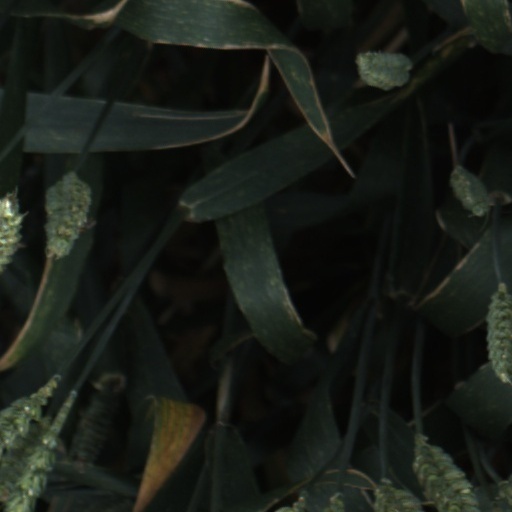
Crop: wheat